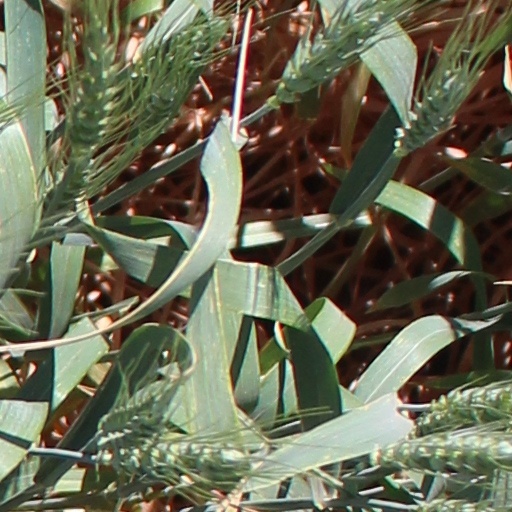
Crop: wheat